Rupert Thorne

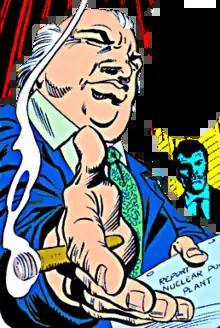
Rupert Thorne as depicted in "Detective Comics" #469 (May 1977). Art by Walt Simonson (penciller), Al Milgrom (inker), and Jerry Serpe (colorist).

Rupert Thorne is a fictional character appearing in comic books published by DC Comics. The character is a crime boss and enemy of Batman.